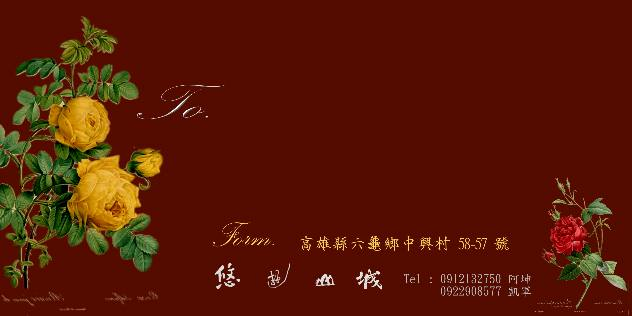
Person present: No